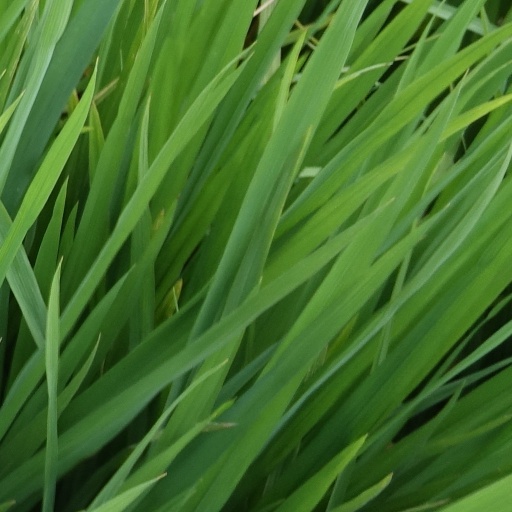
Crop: rice